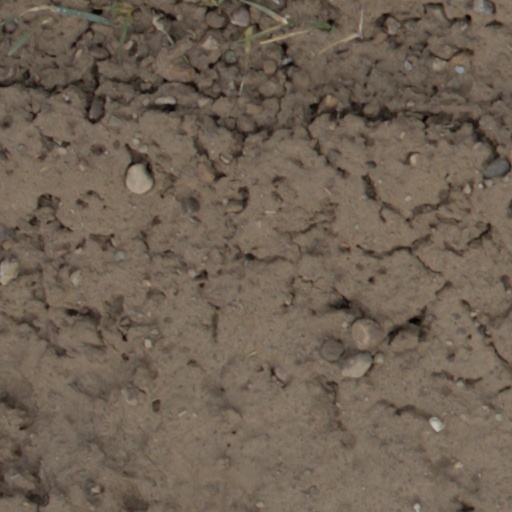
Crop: wheat